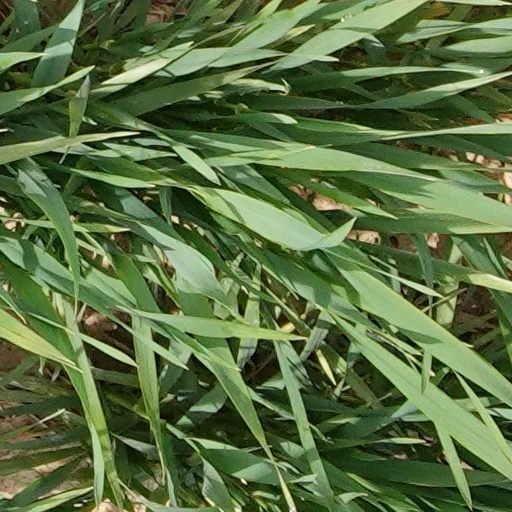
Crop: wheat